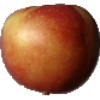
Label: Apple Braeburn 1